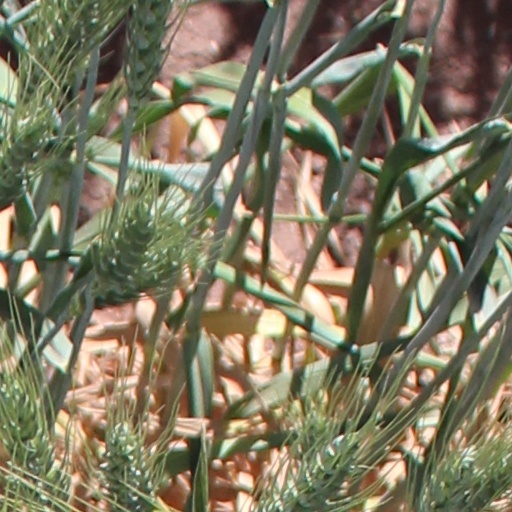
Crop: wheat